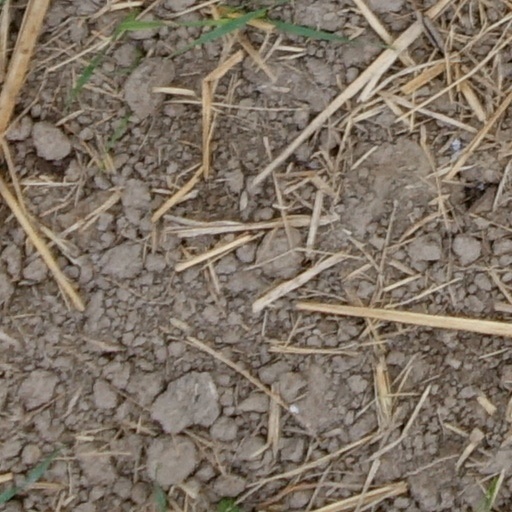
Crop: wheat